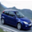
Label: automobile